Line-crossing ceremony

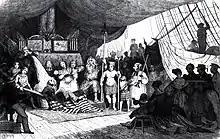
The line-crossing ceremony aboard the French frigate "Méduse" on 1 July 1816

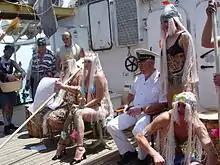
Neptune and his entourage during a Polish line-crossing ceremony ("Chrzest równikowy")

The line-crossing ceremony is an initiation rite in some English-speaking countries that commemorates a person's first crossing of the equator. The tradition may have originated with ceremonies when passing headlands, and became a "folly" sanctioned as a boost to morale, or have been created as a test for seasoned sailors to ensure their new shipmates were capable of handling long, rough voyages. Equator-crossing ceremonies, typically featuring King Neptune, are common in the navy and are also sometimes carried out for passengers' entertainment on civilian ocean liners and cruise ships. They are also performed in the merchant navy and aboard sail training ships. Throughout history, line-crossing ceremonies have sometimes become dangerous hazing rituals. Most modern navies have instituted regulations that prohibit physical attacks on sailors undergoing the line-crossing ceremony.